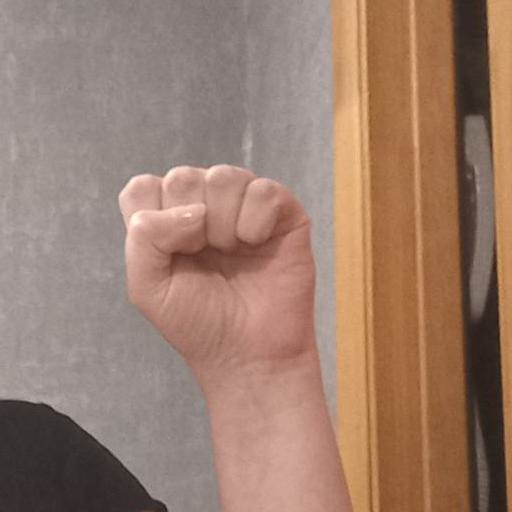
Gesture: fist